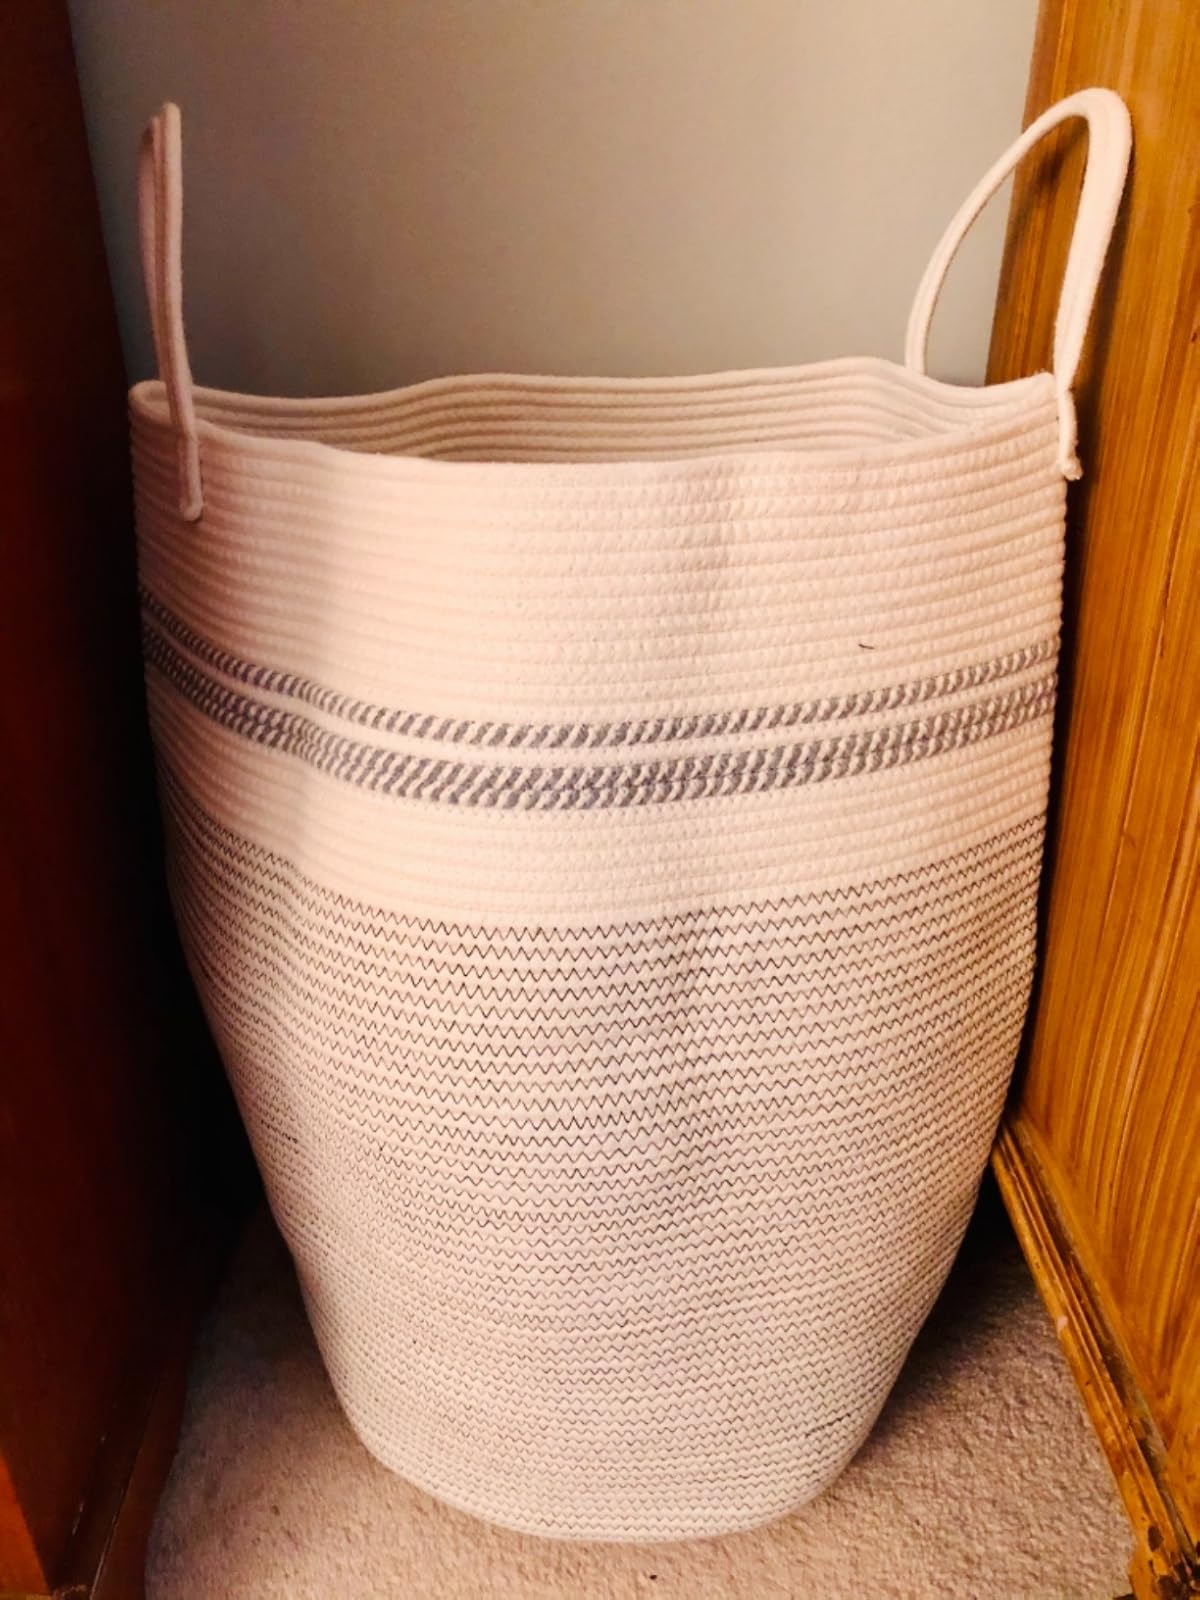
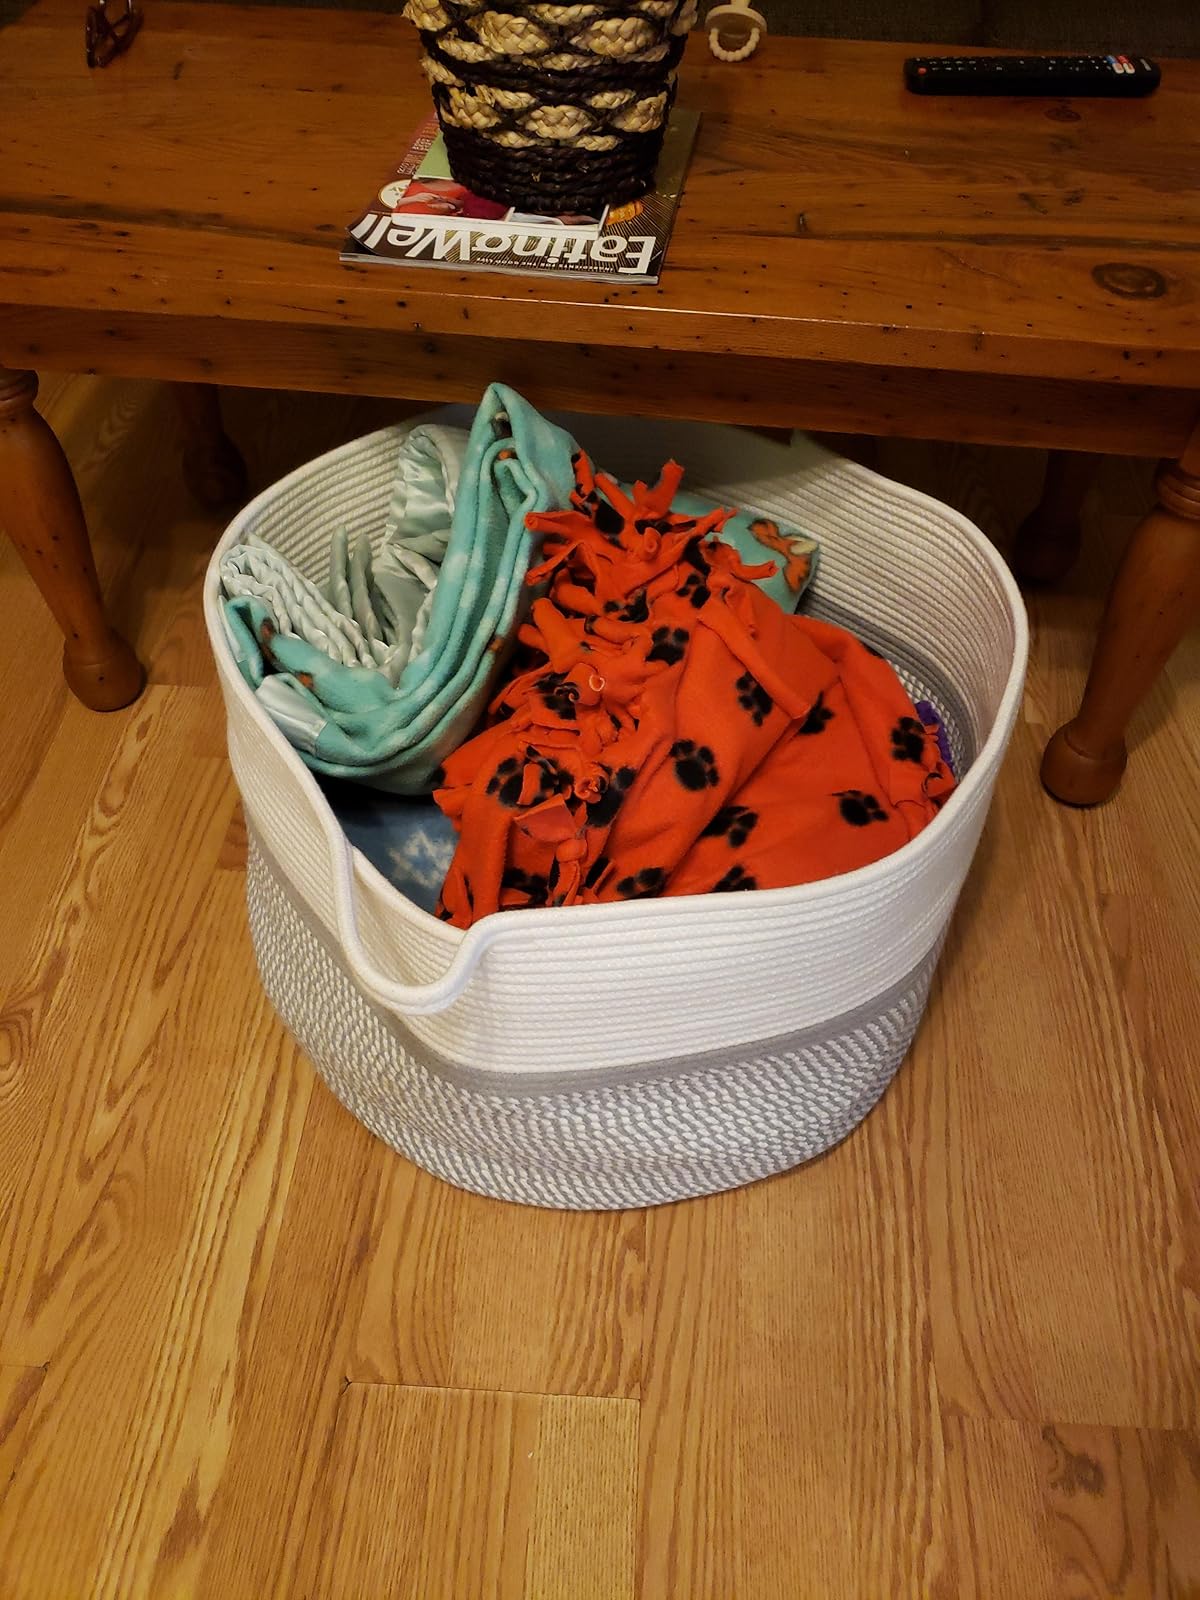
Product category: items_hamper
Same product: no